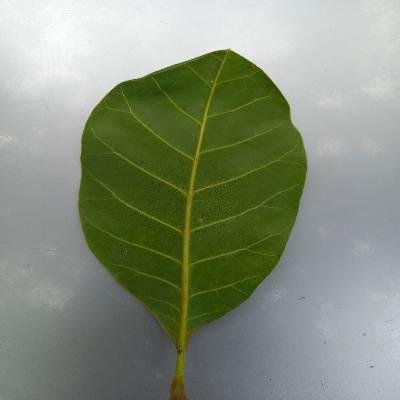
Crop: Cashew
Condition: healthy